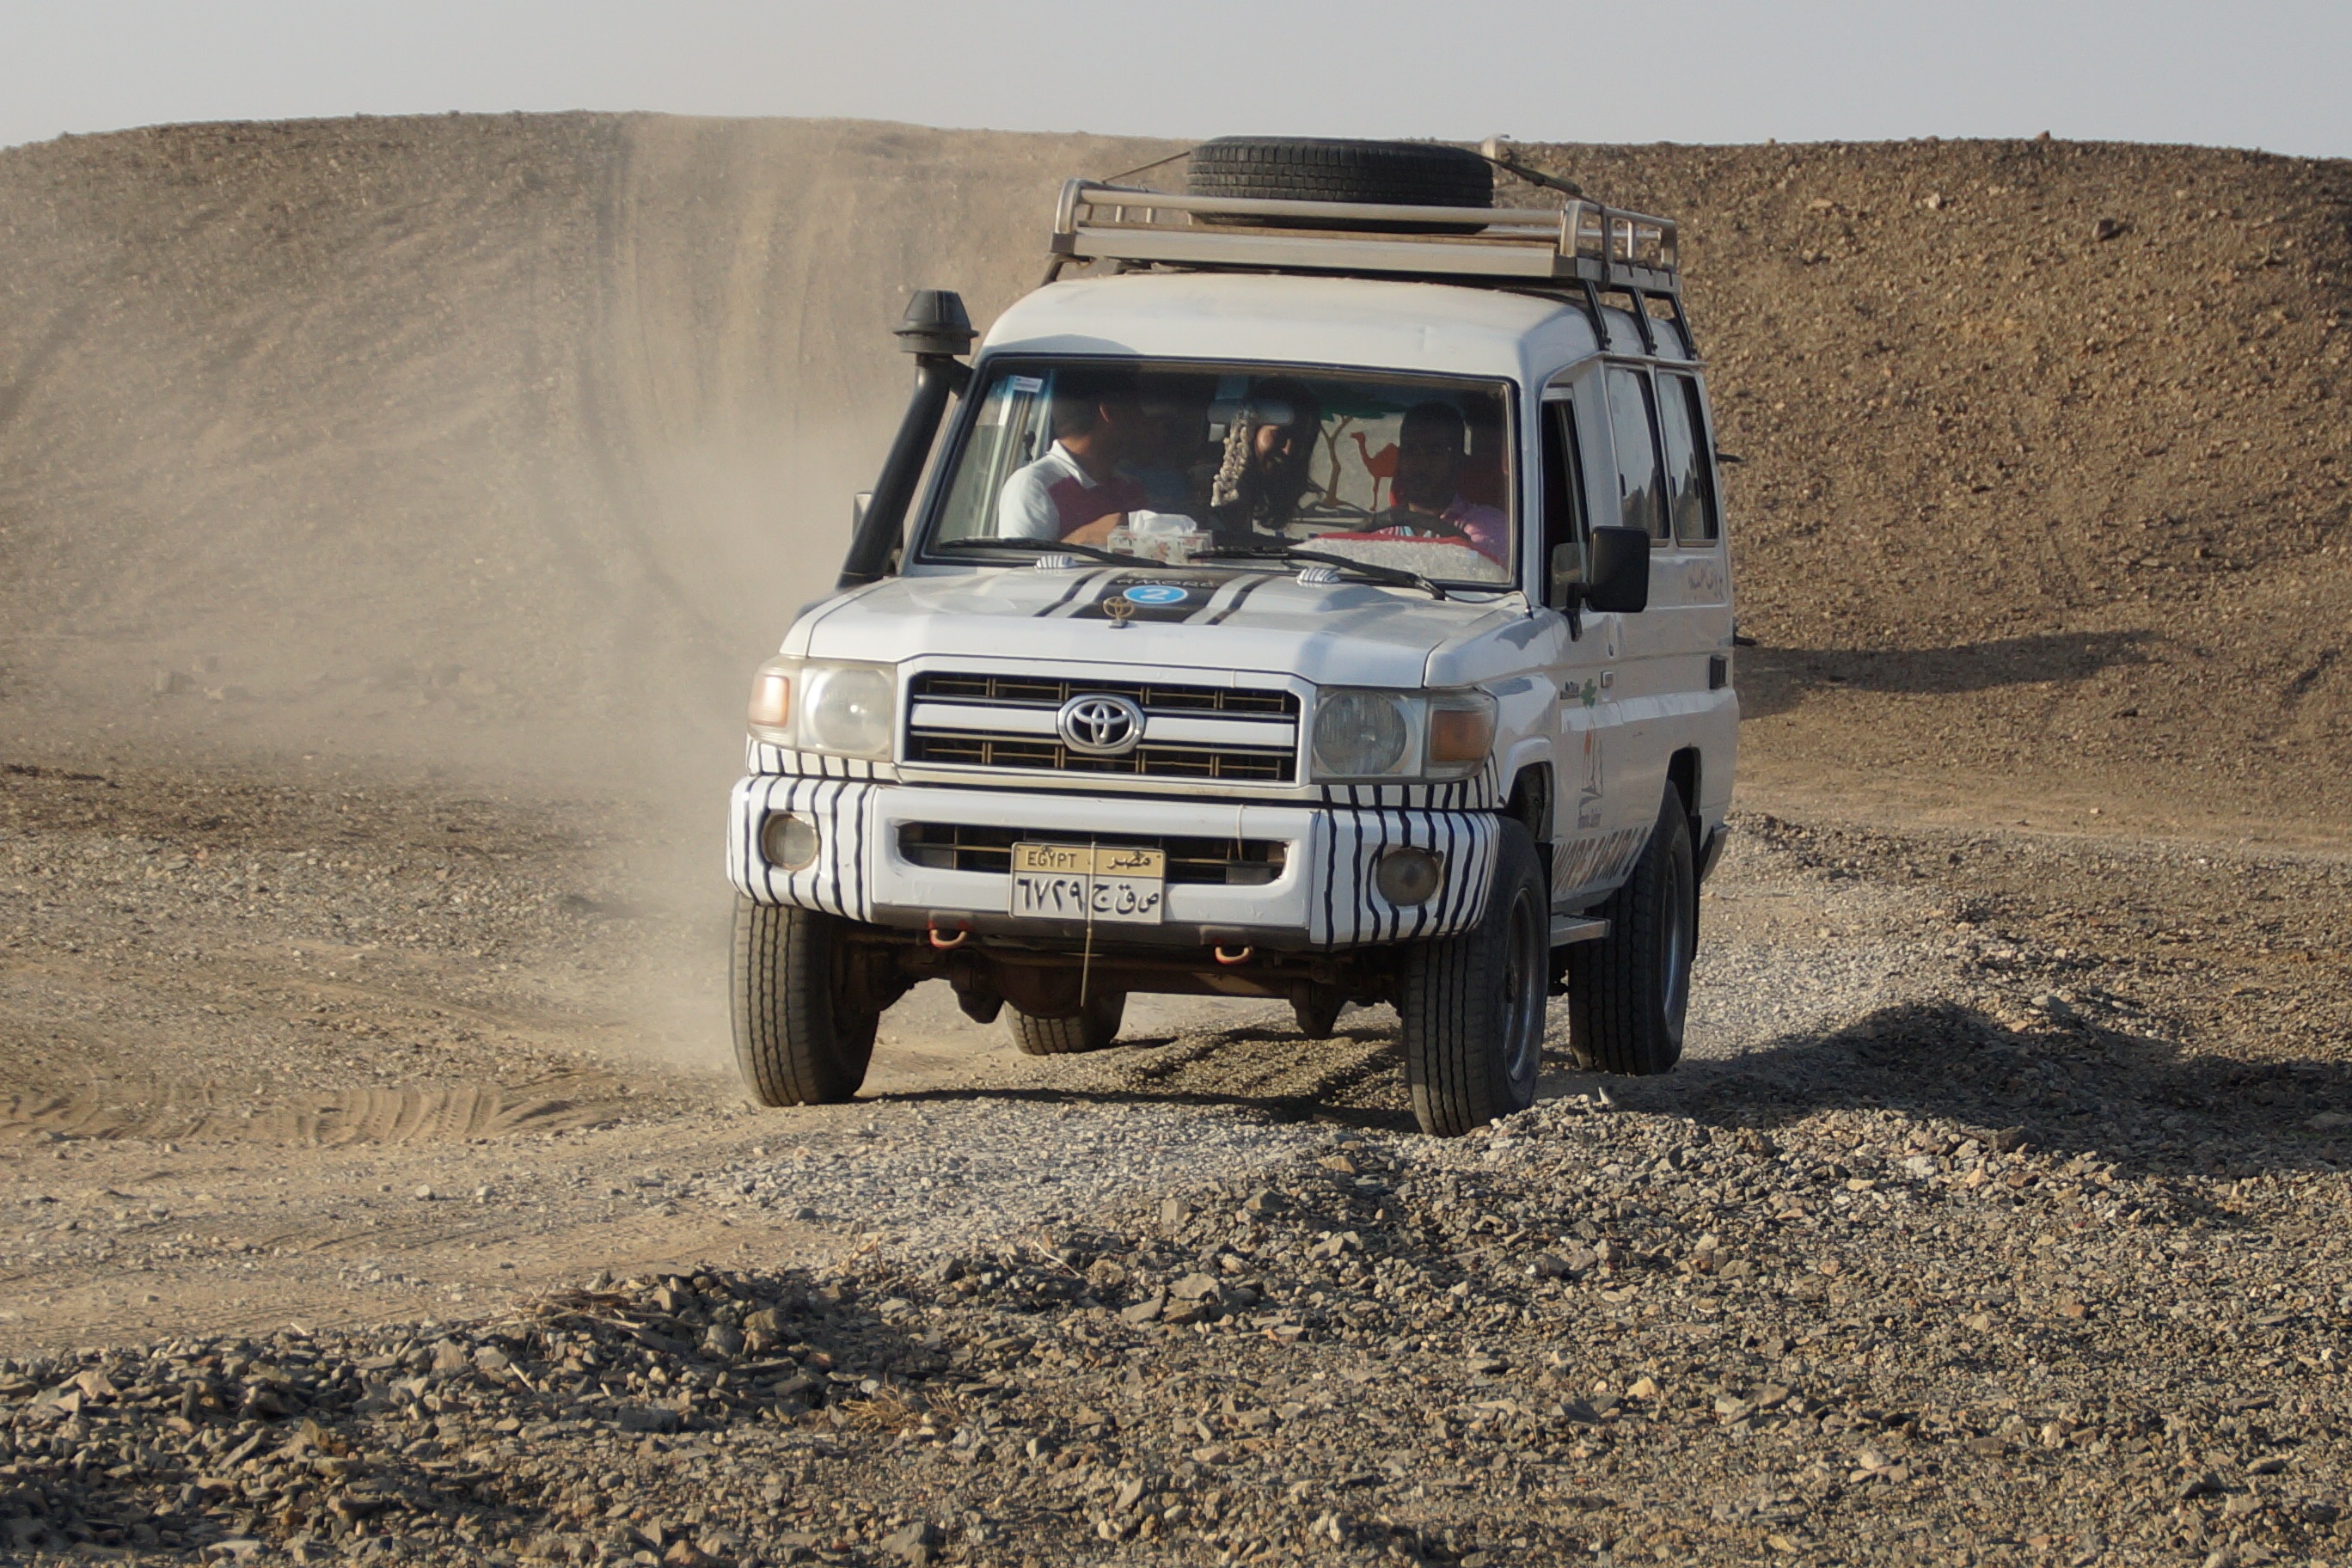
sand, car, desert, adventure, jeep, vehicle, trip, bumper, egypt, toyota, off road vehicle, sport utility vehicle, land vehicle, desert safari, off road car, automobile make, automotive exterior, off roading, compact sport utility vehicle, off road racing, rally raid